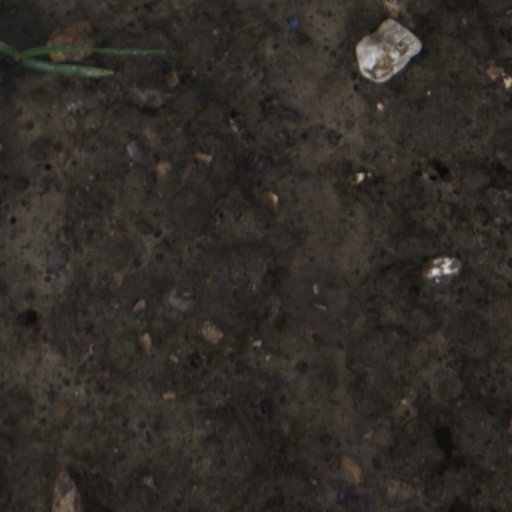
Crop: wheat